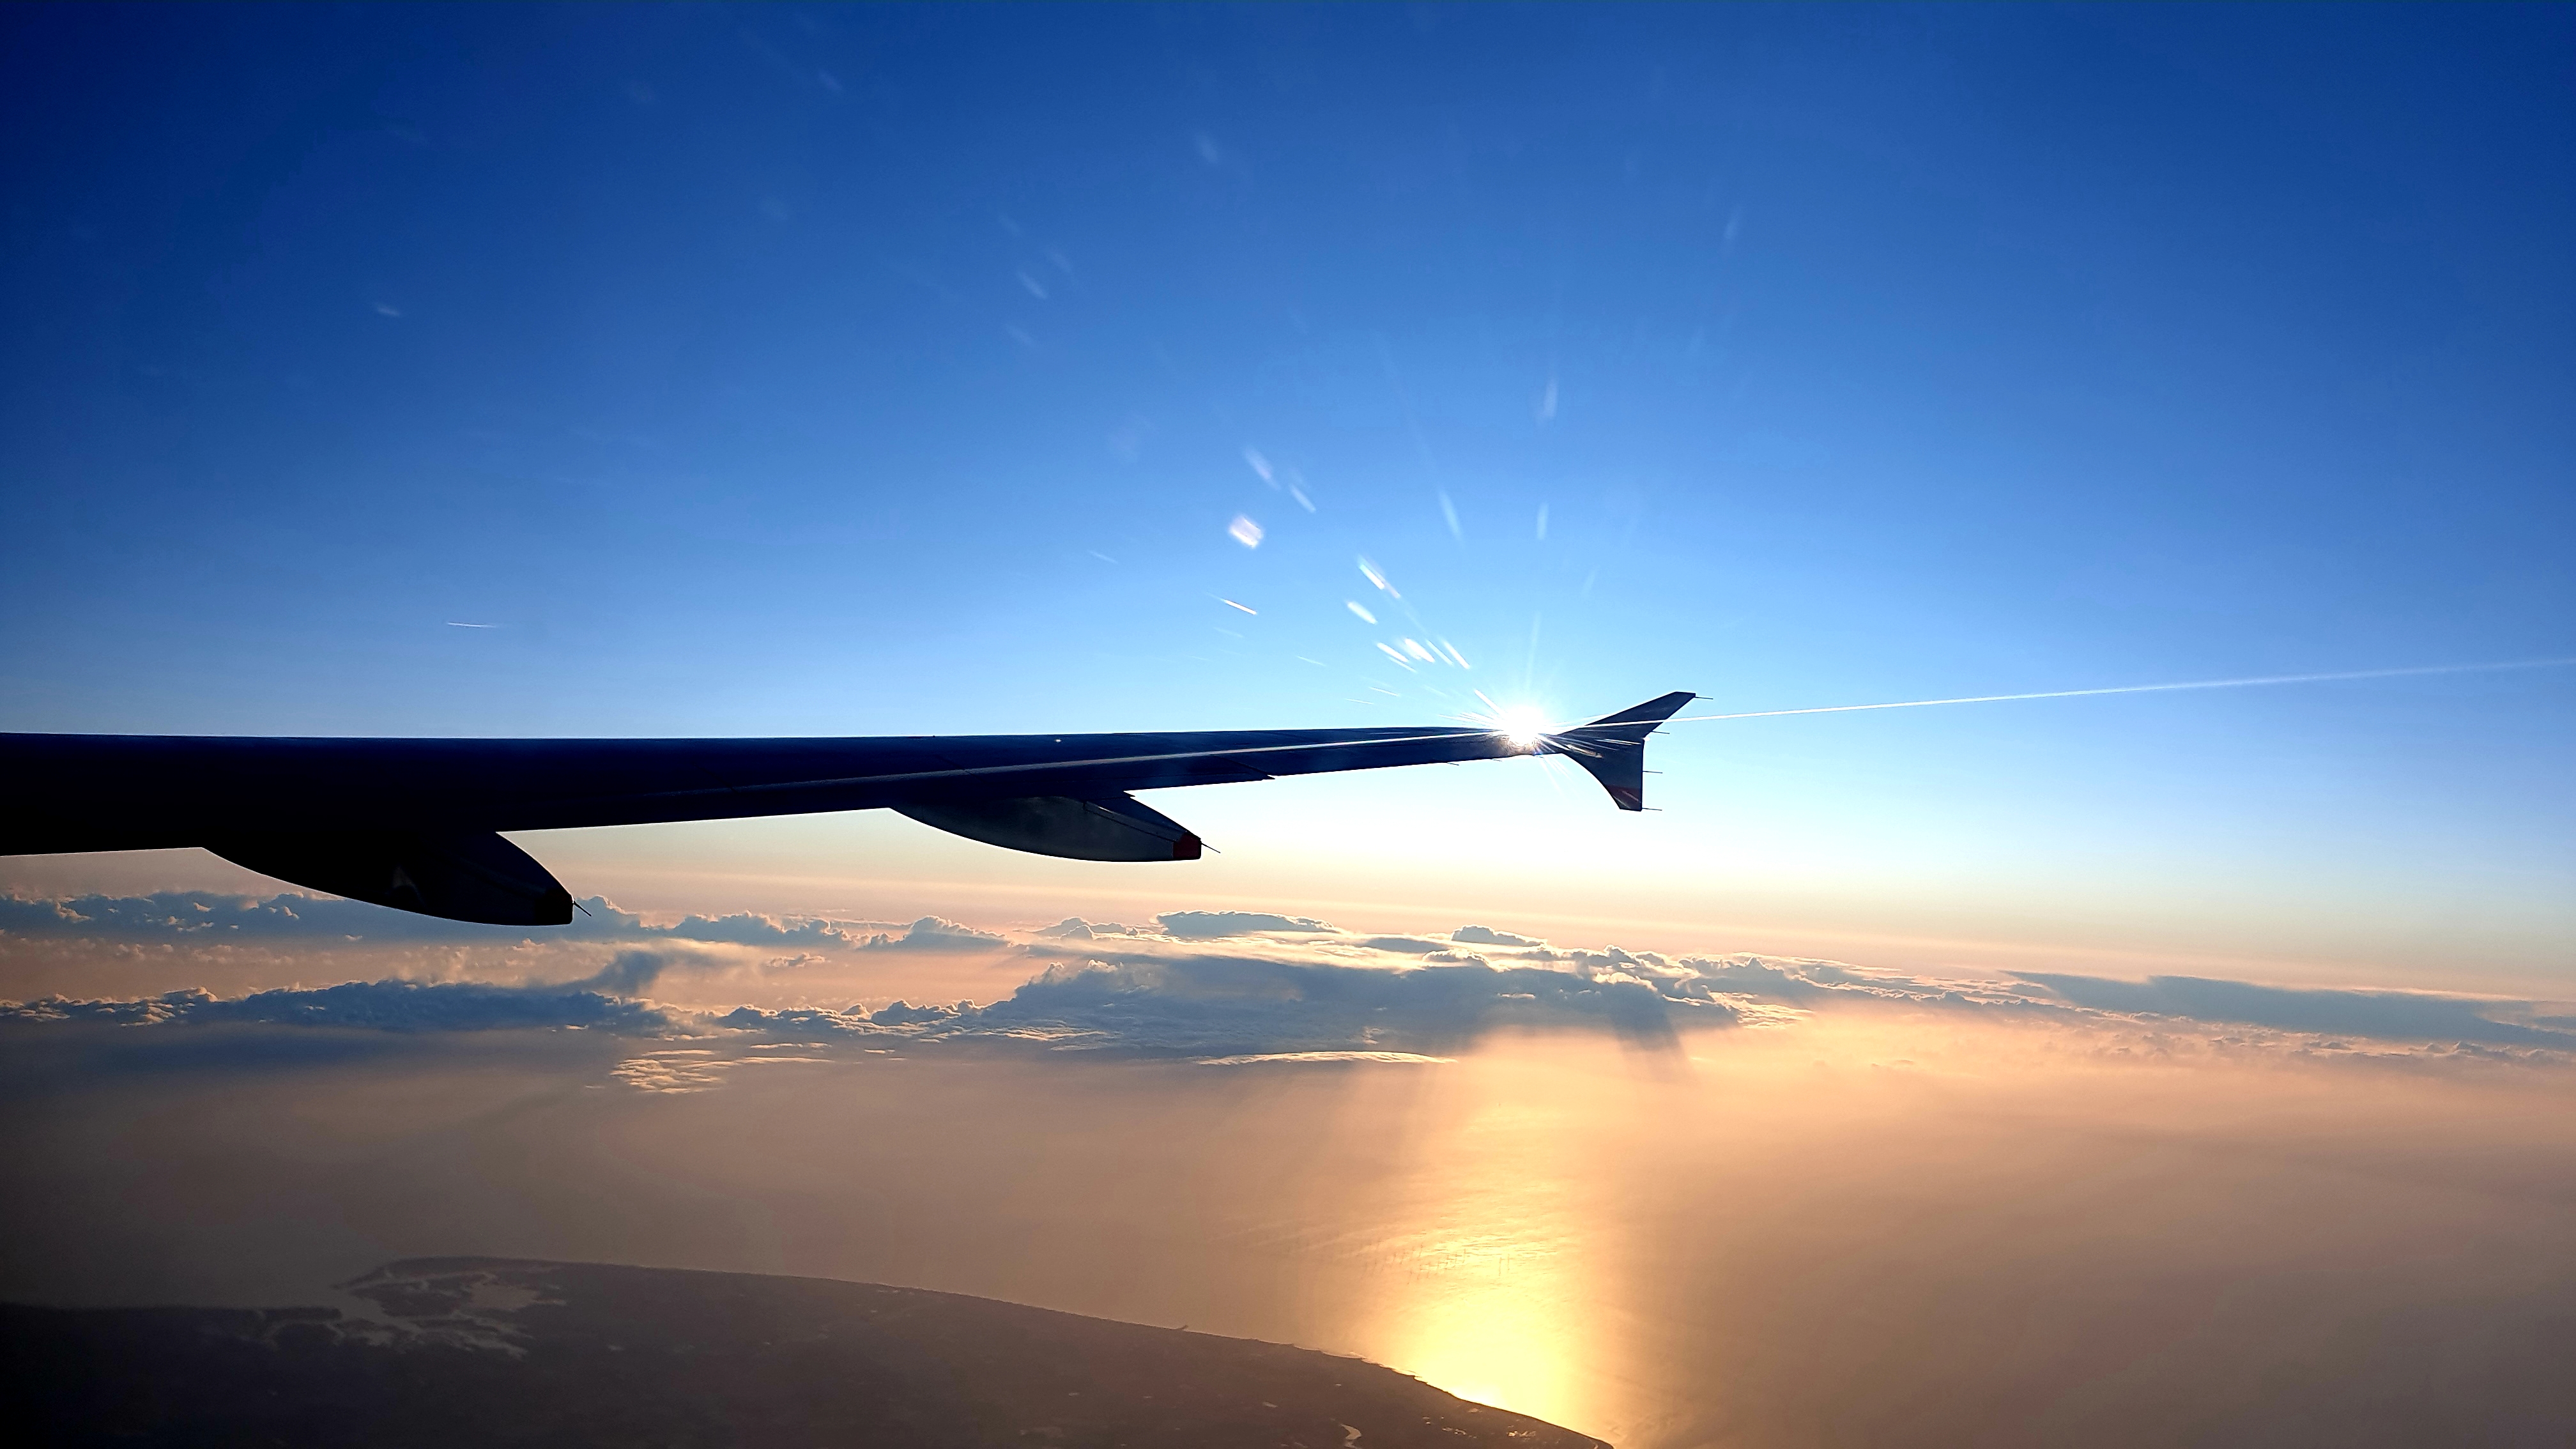
sky, water, atmosphere, daytime, vehicle, aircraft, airplane, air travel, dusk, sunlight, aviation, sunset, flap, landscape, airliner, horizon, wing, Tints and shades, calm, lake, aerospace manufacturer, space, reflection, aerospace engineering, airline, sunrise, evening, travel, flight, afterglow, fin, electric blue, ocean, windshield, public transport, dawn, sea